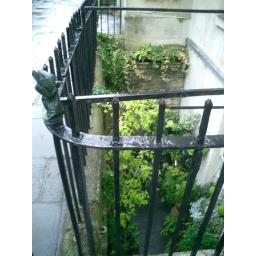
Georgian style houses had another story belew street level like this, often with tunnels under the street connecting houses.